Denise A. Austin

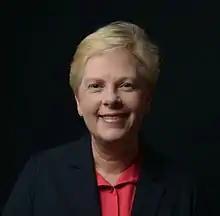

Denise A. Austin is an Australian Pentecostal historian, particularly focused on Australia and the Asia-Pacific region.